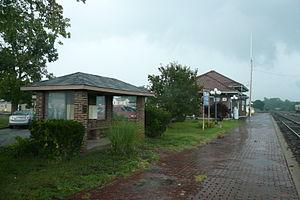
La gare de Connersville est une gare ferroviaire des États-Unis située à Connersville dans l'état de l'Indiana.